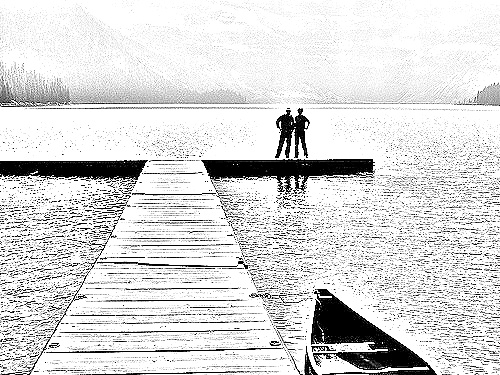
Portrait style: Sketch Portrait